Small nucleolar RNA Z279

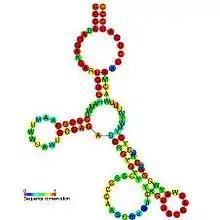
Predicted secondary structure and sequence conservation of snoZ279_R105_R108

In molecular biology, Small nucleolar RNA Z279 is a non-coding RNA (ncRNA) molecule which functions in the modification of other small nuclear RNAs (snRNAs). This type of modifying RNA is usually located in the nucleolus of the eukaryotic cell which is a major site of snRNA biogenesis. It is known as a small nucleolar RNA (snoRNA) and also often referred to as a guide RNA.